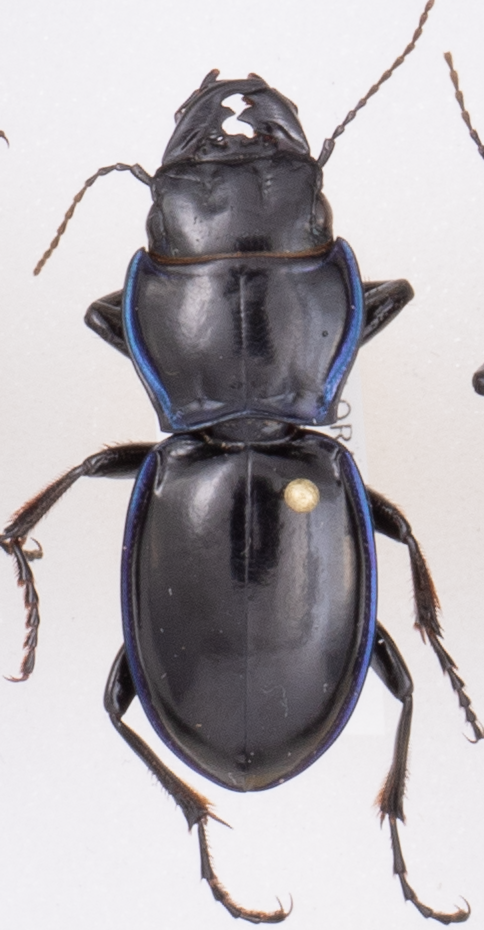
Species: Pasimachus elongatus
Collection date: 2018-05-10
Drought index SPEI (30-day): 0.47
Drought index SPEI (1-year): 0.32
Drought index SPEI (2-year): -0.24